Hedge End

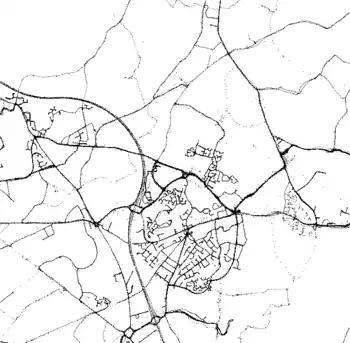
OpenStreetMap tracklogs around Hedge End

The population grew rapidly from an estimated 1,000 in the 1950s to around 17,978 in 2001. New residential areas continued to be developed into the 21st century, with new houses having been built at the former Dowd's Farm site adjacent to Grange Park, next to Kings Copse and Cranbourne Park.